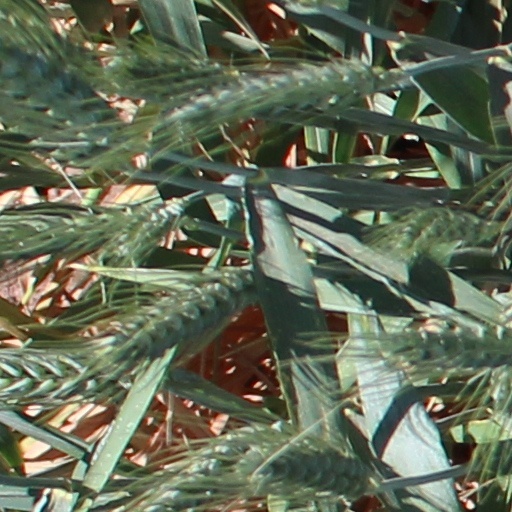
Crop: wheat